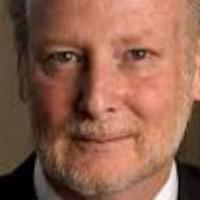
Age group: age 56-65